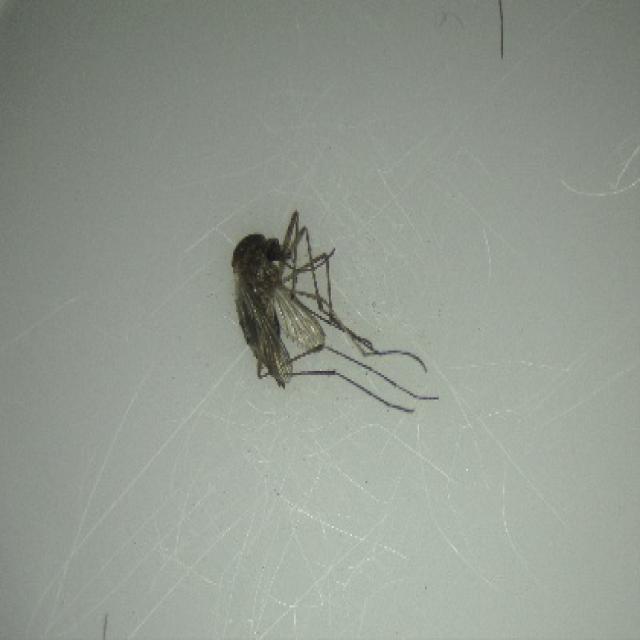
Species: aedes_vexans